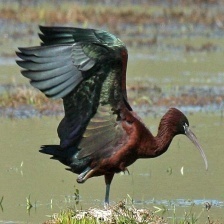
Species: GLOSSY IBIS
Scientific name: PLEGADIS FALCINELLUS